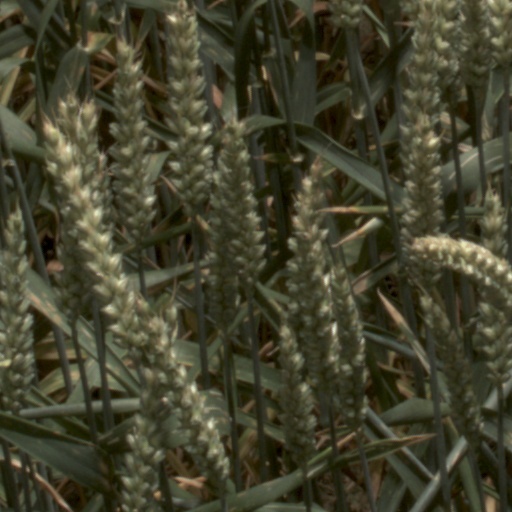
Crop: wheat